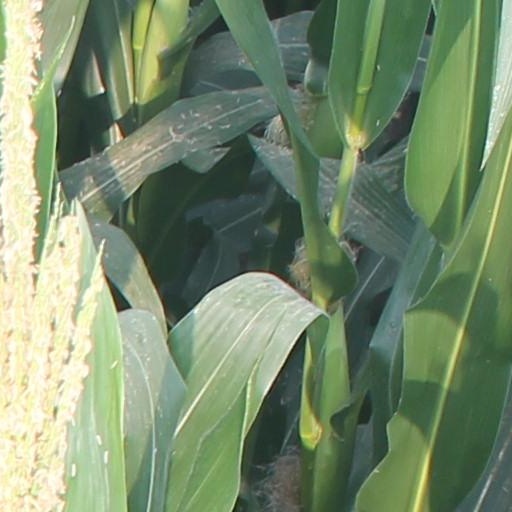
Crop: maize; corn